Transport in Pakistan

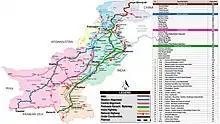
Roadway network of Pakistan

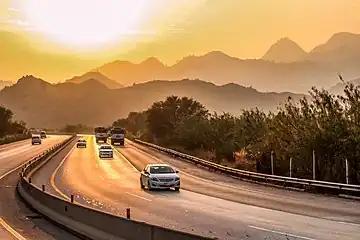
The motorway passes through the Salt Range mountains

The construction of motorways began in the early 1990s, with the idea of building a world-class road network and reducing the load on the heavily used national highways throughout the country. The M-2 was the first motorway completed in 1998, linking the cities of Islamabad and Lahore. In the past 5 years, many new motorways have opened up, including the M-1 and M-4. The M4 is operational and connects the cities of Pindi Bhatian (M-2), Faisalabad and Multan via Gojra, Toba Tek Singh, Jhang, Shorkot, Pir Mahal and Khanewal. In 2019 M-3 became operational, which connects Lahore with Multan through Abdul Hakeem and the existing M4 near Multan. It terminates at the M5, which became operational in 2019. The M-5 lead to the Sukkur District of Sindh. There, the M-6 (which is proposed with construction work to begin soon) will start; the M6 will end at Hyderabad, where it will meet the existing M9 motorway to Karachi. In addition to this, the M-8 in Baluchistan province, the longest motorway of Pakistan, is half under construction, half operational. In central Punjab, the Lahore-Sialkot Motorway (M-11) opened on 18 March 2020 and in KPK province, the Hakka-Dera Ismail Khan Motorway (M14) is also under construction. Swat Motorway has been completed and operational up to Chakdarra. Hazara Motorway one more expressway under construction in KPK province.